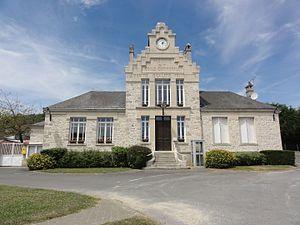
Vendresse-Beaulne (Aisne) mairie-école
Vendresse-Beaulne est une commune française située dans le département de l'Aisne, en région Hauts-de-France.